University of Western Ontario

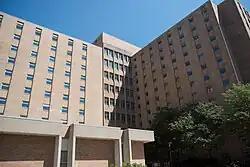
Saugeen-Maitland Hall is the largest student residence operated by the university.

The University Community Centre acts as Western's student activity centre, and is the university's centre of student governance and student directed social, cultural, entertainment and recreational activities. The University Community Centre contains the offices the University Students' Council. The graduate student union, the Society of Graduate Students is located in the Middlesex College building.